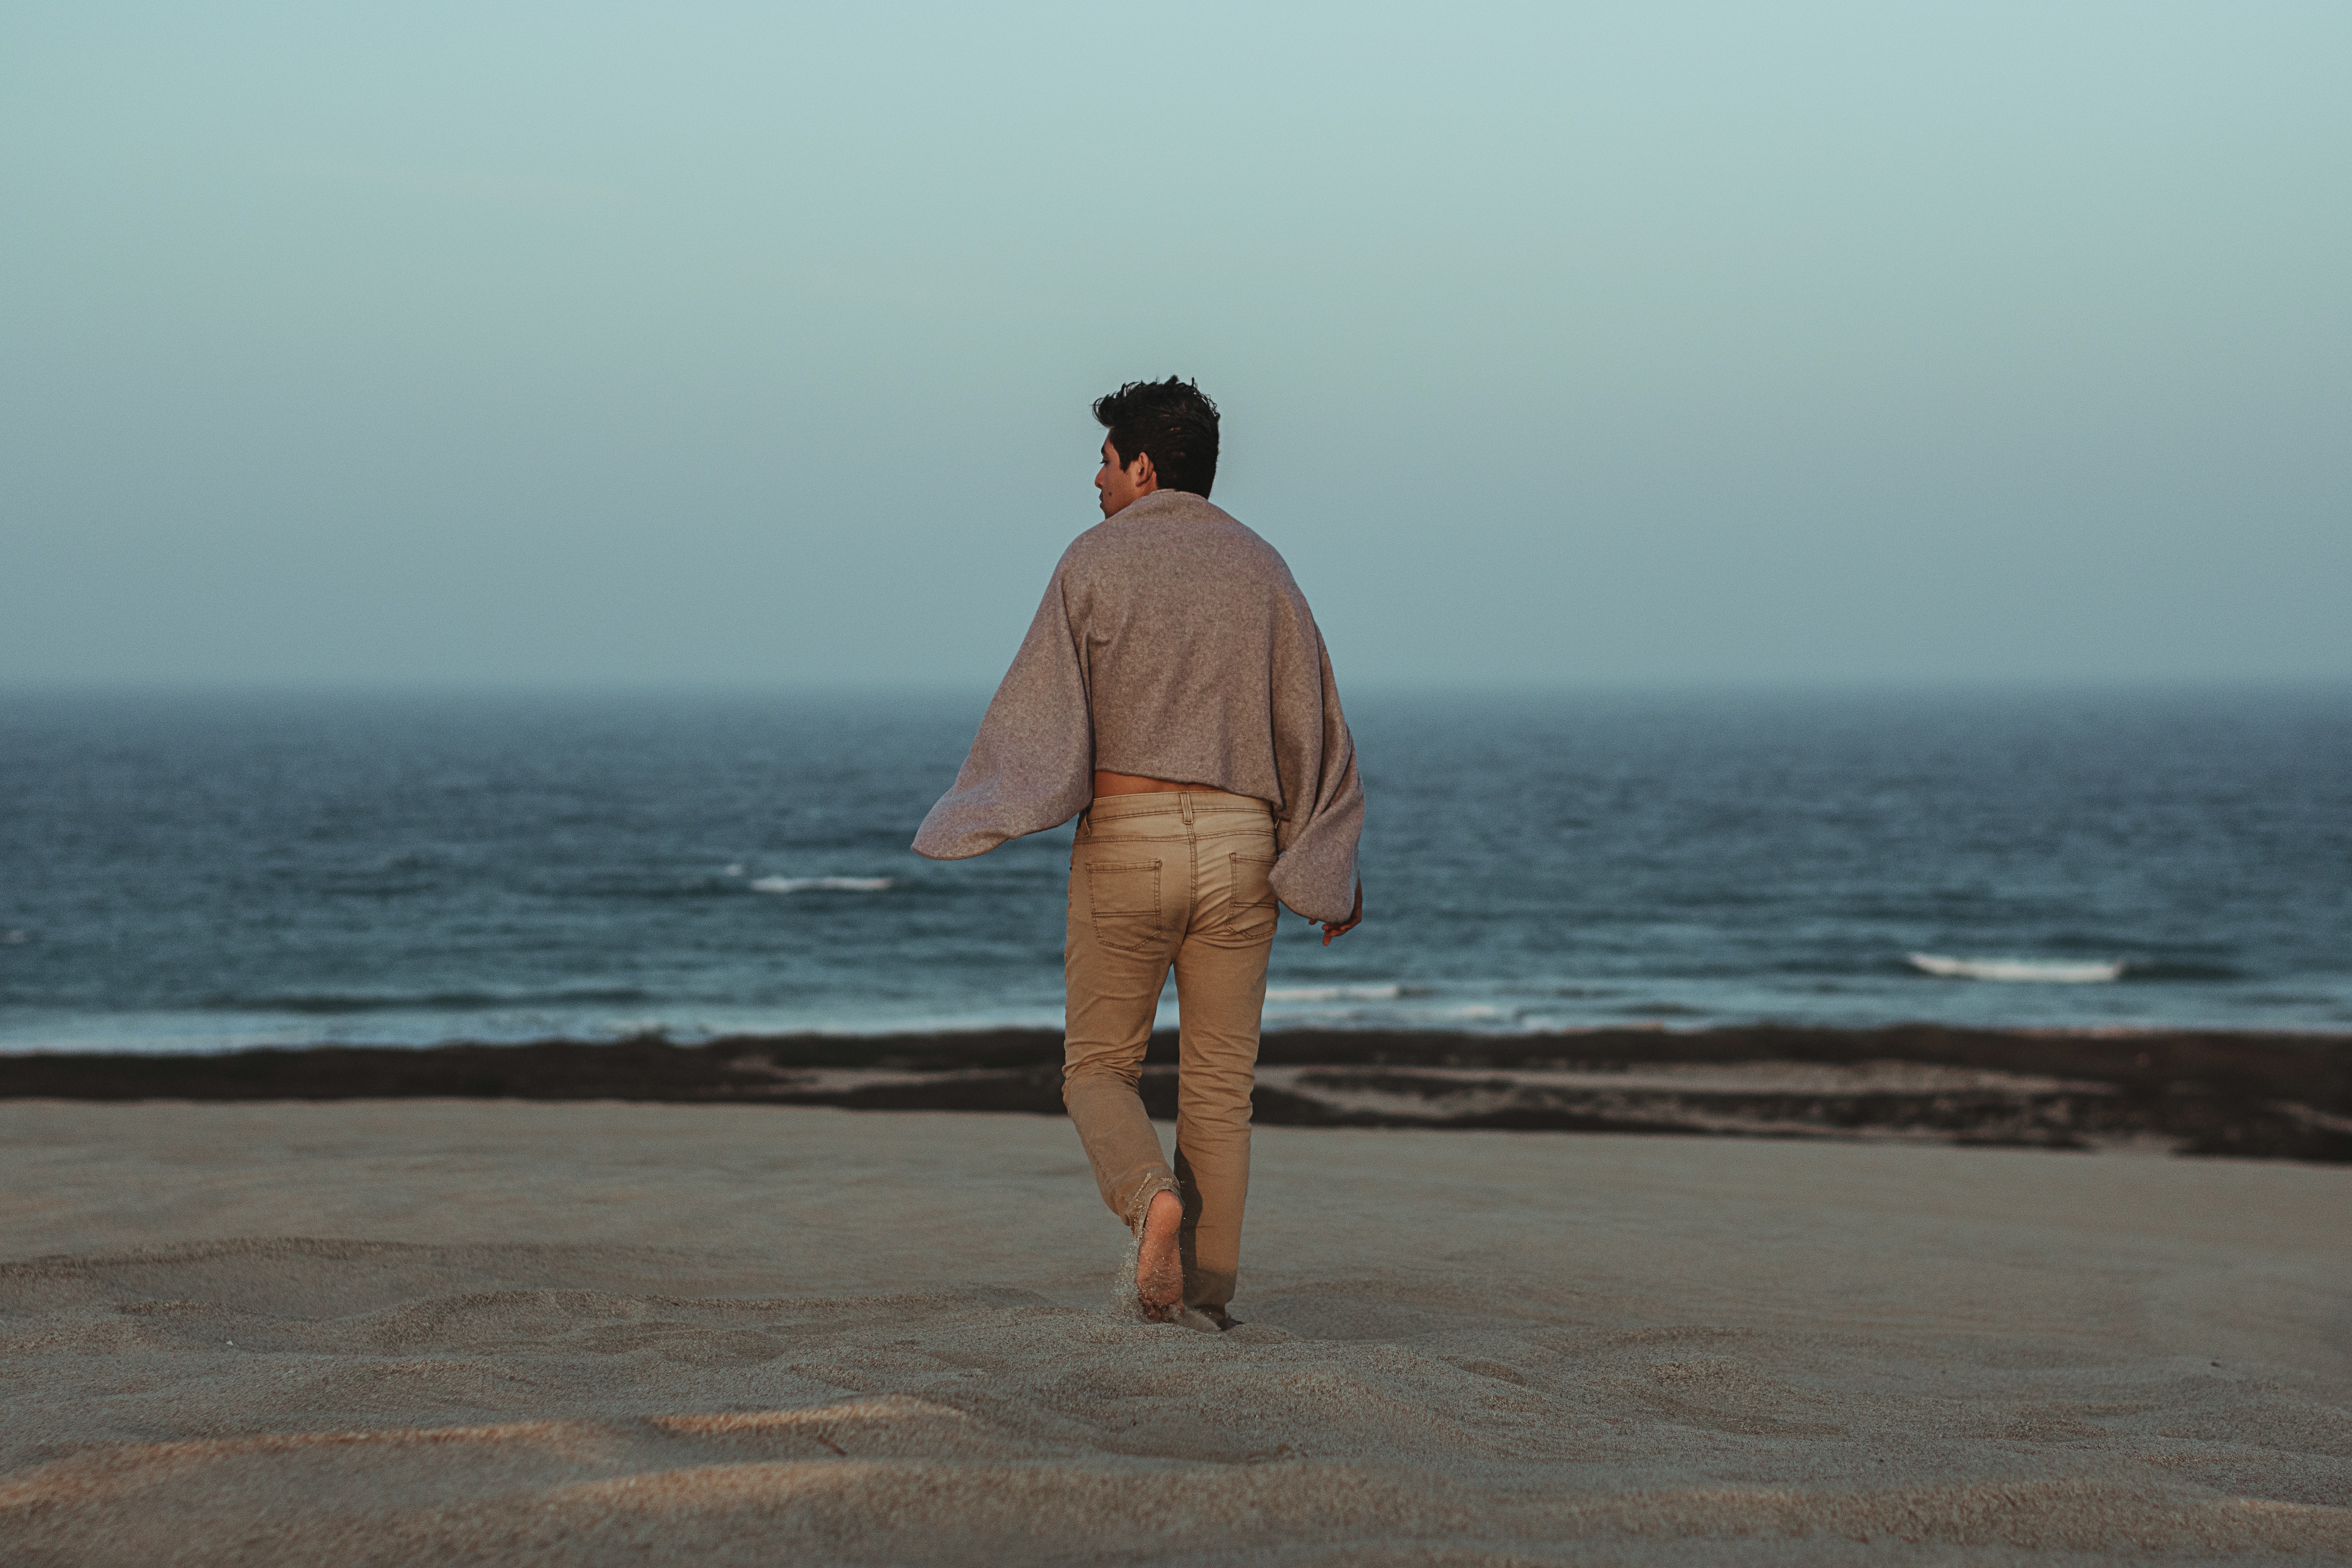
sea, standing, atmospheric phenomenon, horizon, ocean, beach, vacation, fun, coast